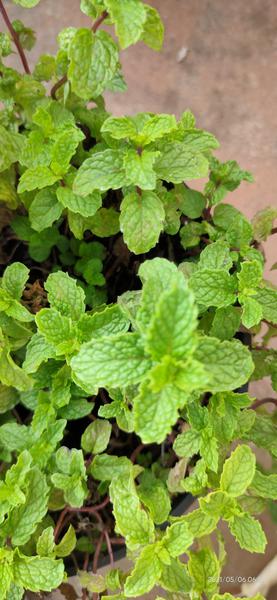
Plant: Mint